Mutang Urud

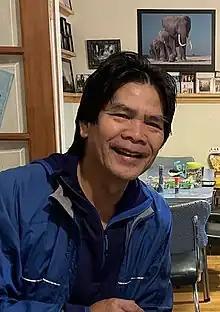
Mutang Urud in Montreal, Canada, 2021

Mutang Urud (20 October 1958) is an Indigenous Kelabit environmental activist, born in Long Napir in Sarawak, a state of Malaysia located on the island of Borneo. Urud is known for helping to organize anti-logging blockades in Sarawak, and as the founder of the Sarawak Indigenous Peoples’ Alliance. He was a member of the Voices for the Borneo Rainforest World Tour in 1990, and spoke to the UN to ask for a halt to logging on Indigenous lands in Borneo. Urud serves as the Executive Director of the Kalio Conservation and Development Society, and is working to record the oral history of the Kelabit people, create a dictionary of the Kelabit language, and map the Kelabit cultural boundaries.